Branislav Ivanović

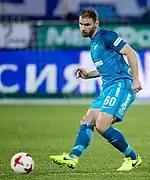
Ivanović in 2017

On 1 February 2017, Ivanović joined Russian side Zenit Saint Petersburg on a two-and-a-half-year deal after a successful nine-year spell with Chelsea. On 16 February 2017, Ivanović made his Zenit debut in their 2–0 away defeat to Anderlecht in the Europa League round of 32.